English trust law

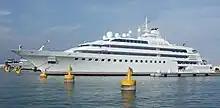
Robert Maxwell stole the pension funds of his employees at the "Daily Mirror" and accidentally fell off his yacht, the "Lady Mona K", near the Canary Islands. "Bishopsgate Investment Mgt Ltd v Homan" held Maxwell and his inheritors were strictly liable to account for misapplication of the assets.

The duty of care owed by trustees and fiduciaries has its partner in the common law of negligence, and was also long recognised by courts of equity. Millett LJ, however, in "Bristol and West Building Society v Mothew" emphasised that although recognised in equity, and applicable to fiduciaries, the duty of care is not itself a fiduciary duty, like the rule against conflicts of interest. This means that like ordinary negligence actions, the common law requirements for proving causation of loss apply, and the remedy for breach of duty is of compensation for losses rather than restitution of gains. In "Mothew" this meant that a solicitor (who occupies a fiduciary position, like a trustee) who negligently told a building society that its client had no second mortgage was not liable for the loss in the property's value after the client defaulted. Mr Mothew successfully argued that Bristol & West would have granted the loan in any case, and so his advice did not cause their loss.